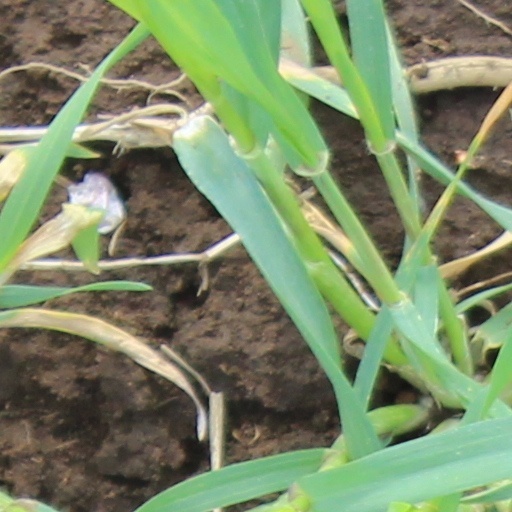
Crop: wheat